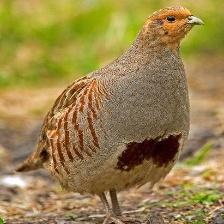
Species: GRAY PARTRIDGE
Scientific name: PERDIX PERDIX
ImageNet parent category: partridge